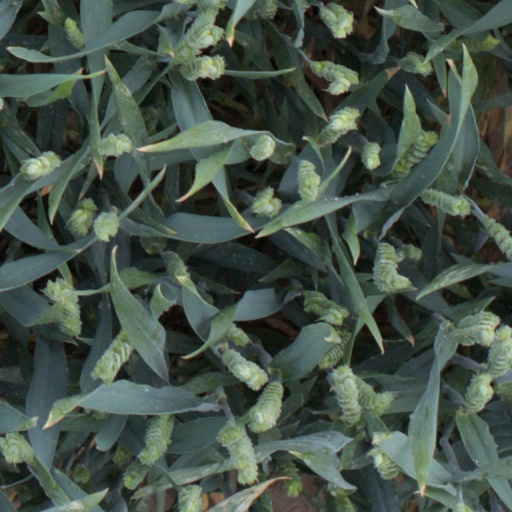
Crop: wheat